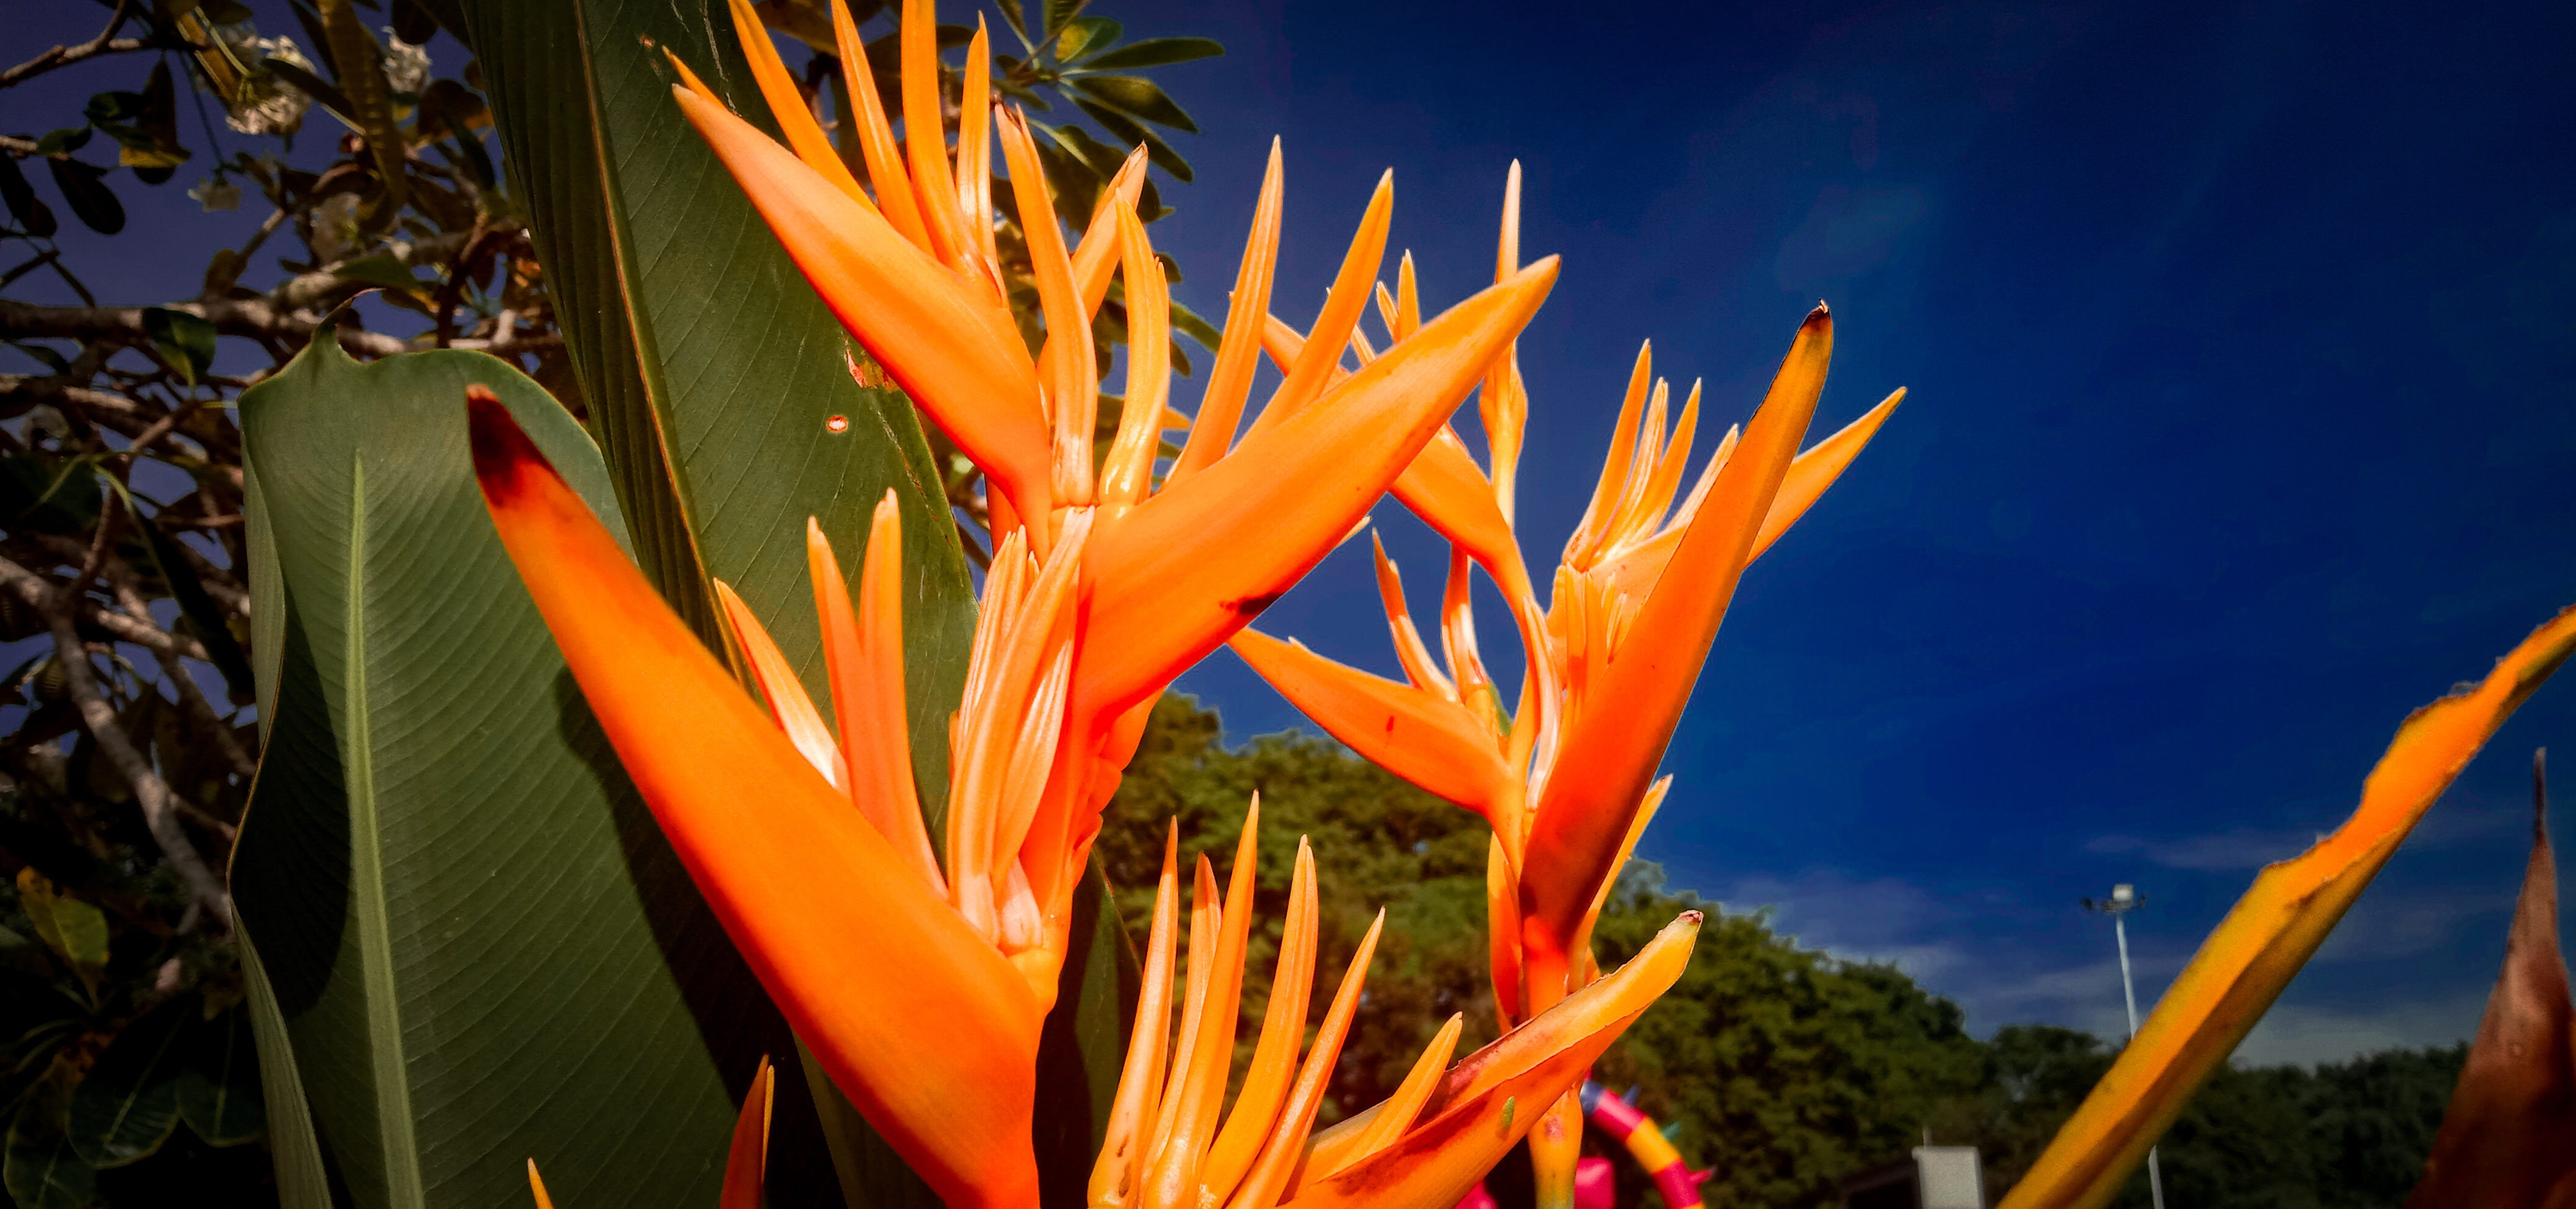
natural, flower, plant, sky, bird of paradise, petal, botany, terrestrial plant, vegetation, flowering plant, electric blue, event, macro photography, landscape, wildflower, plant stem, heat, lily family